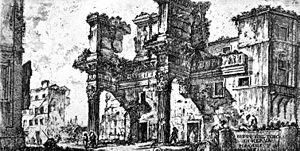
Le forum de Nerva ou forum transitorium est un des forums impériaux de Rome, l'avant-dernier à être construit, tout à la fin du Iᵉʳ siècle. Les travaux entrepris sous Domitien sont achevés sous Nerva. Il se situe dans l'actuel rione de Monti.